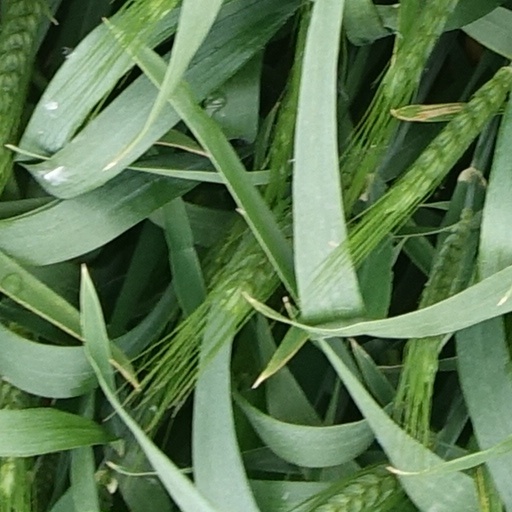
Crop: wheat